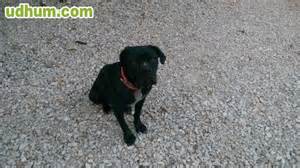
Label: dog